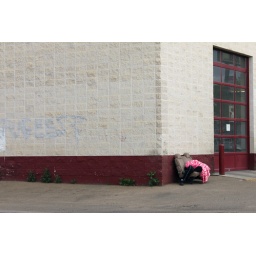
A person makes the most use out of a car seat beside Crystal Glass.